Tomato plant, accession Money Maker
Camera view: horizontal (90 deg, fisheye); turntable rotation: 330 degrees
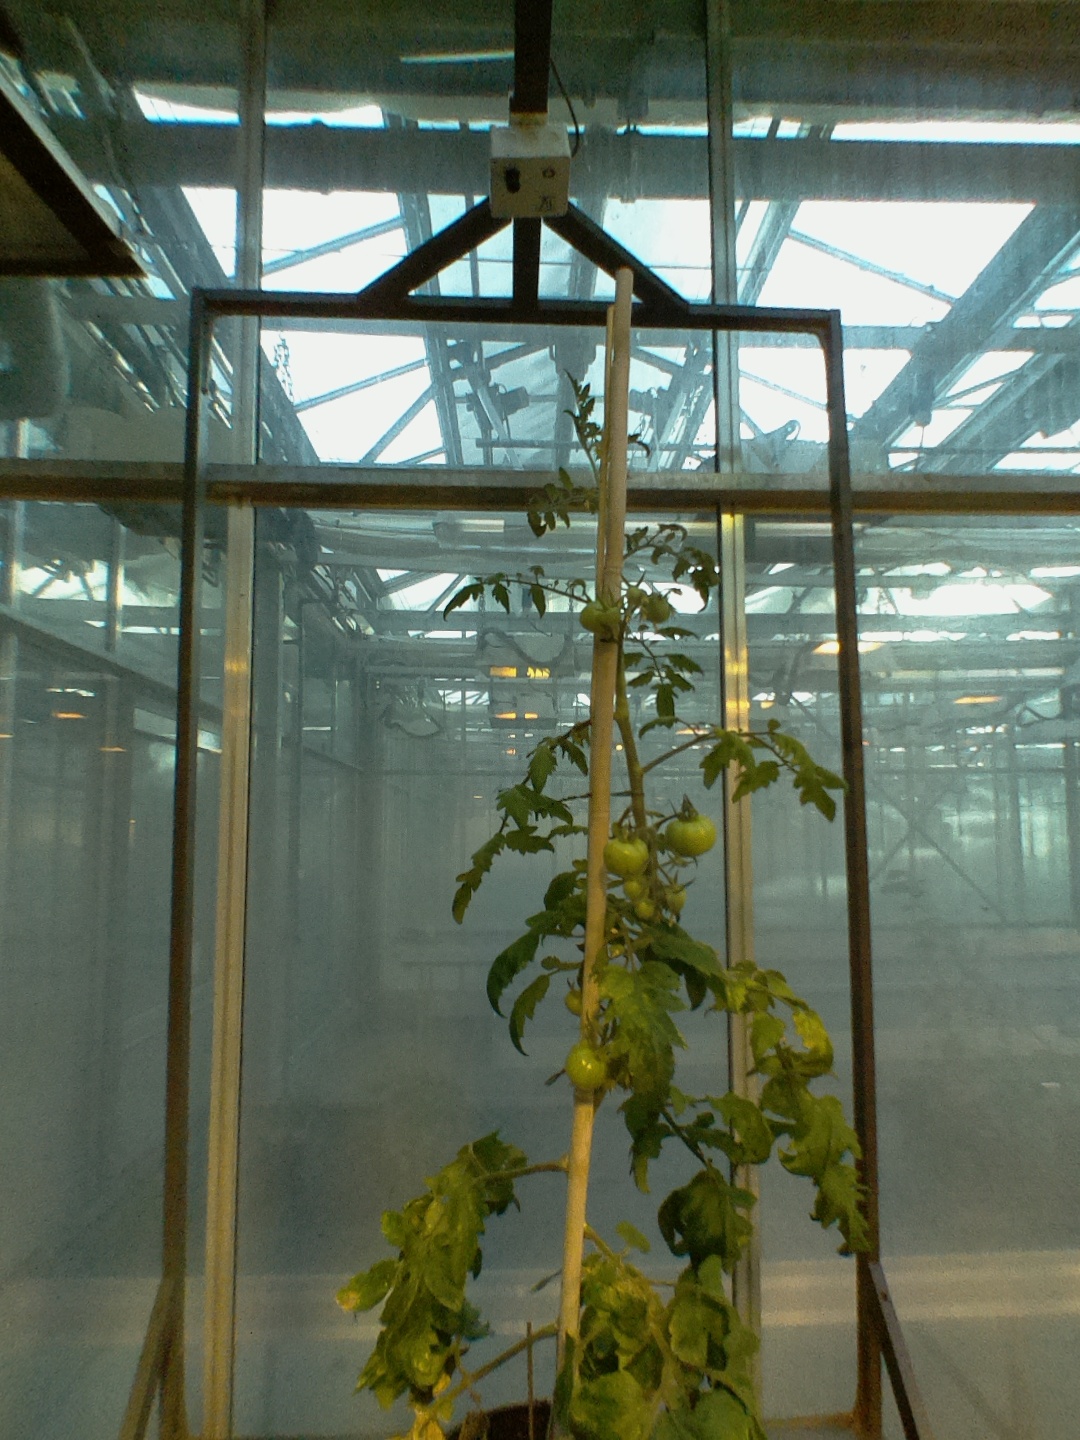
BBCH growth stage 74: 40%-50% of final fruit size